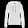
Label: Pullover